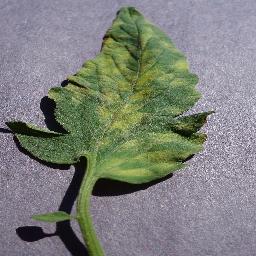
Label: Tomato___Leaf_Mold